Marshall Field and Company Clubhouse

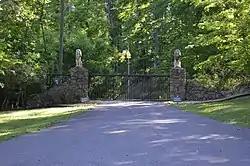
Entrance to the property

Marshall Field and Company Clubhouse, also known as Fieldcrest Lodge, is a historic clubhouse located at Fieldale, Henry County, Virginia. It was built in 1917, and is a two-story, Tudor Revival style building. It is constructed of native Henry County fieldstone, box beams, pebble dash stucco, and red terra cotta roof tile. Also on the property are a contributing carriage house, manager's house with a matching shed structure and a three-stall barn, and a regulation size tennis court. The clubhouse was built by Marshall Field and Company to house important figures visiting the Fieldcrest Mills.